Argentina at the 2016 Summer Olympics

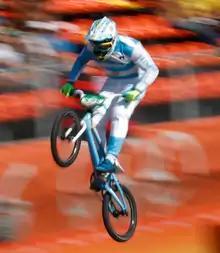
BMX rider Gonzalo Molina

Argentine riders qualified for a maximum of three quota places in the men's Olympic road race by virtue of their top 5 national ranking in the 2015 UCI America Tour.